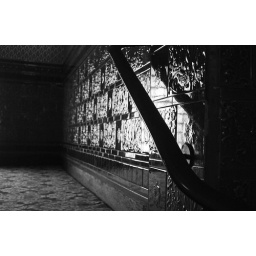
picyured this lowlight effort in Blackpool tower behind the ball room